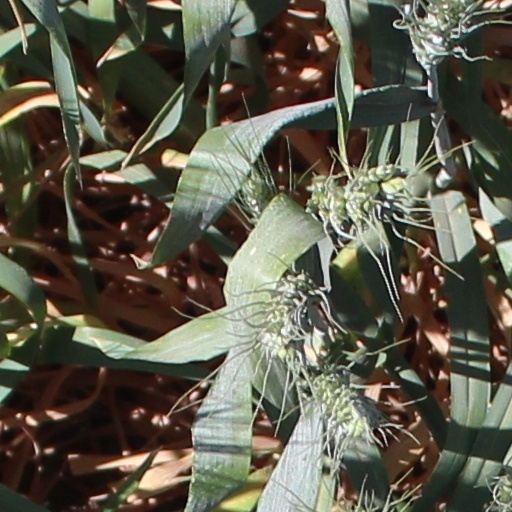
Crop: wheat